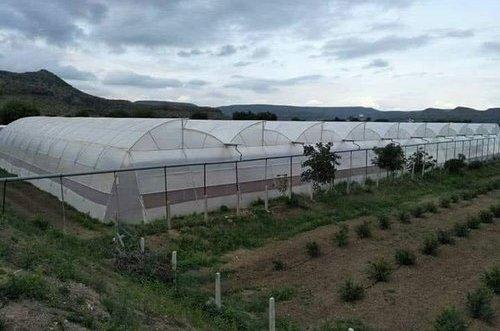
Kitalu kirefu chenye paa jeupe kinaenea kwa urefu mkubwa, kikiashiria kilimo kikubwa. Mbele yake kuna mashamba yaliyolimwa vizuri, yakiwa na mimea midogo iliyopandwa kwa safu, na pembeni kuna nyasi